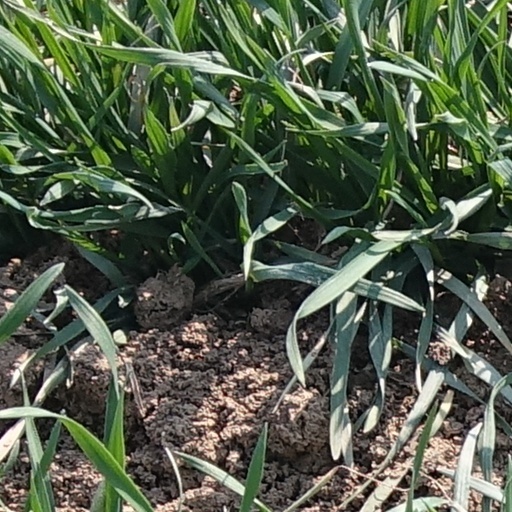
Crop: wheat